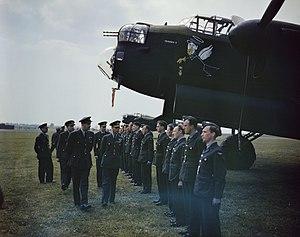
Le No. 617 Squadron, surnommé « Dambusters », est un escadron de la Royal Air Force basé à la RAF Marham dans le Norfolk, en Angleterre.